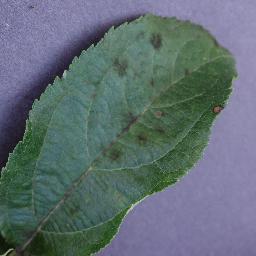
Label: Apple___Apple_scab